Rik Janssen

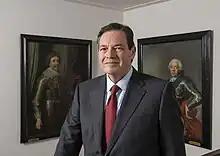
Rik Janssen in 2022

Rik Arend Janssen (born 30 December 1957 in Arnhem) is a Dutch politician for the Socialist Party (SP) and former businessman. As a member of the Socialist Party (Socialistische Partij) he was a temporary MP from 11 January till 14 April 2011, replacing Sadet Karabulut, who was on maternity leave. He focused on matters of security, judiciary, immigration and political asylum. Since 27 April 2011 he has been a member of the States Deputed of the province of South Holland.